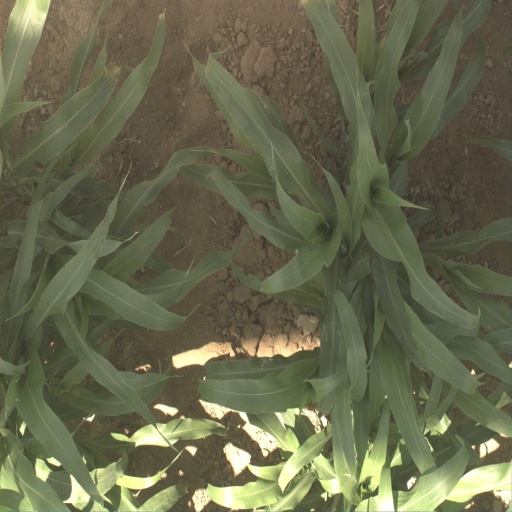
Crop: sorghum